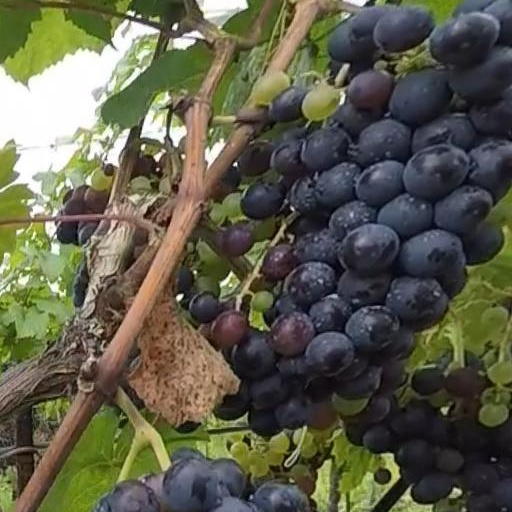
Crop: grape